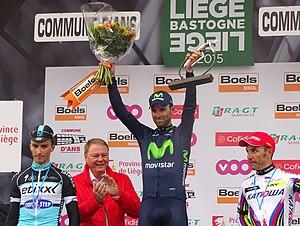
Reportage réalisé le dimanche 26 avril à l'occasion de l'arrivée de Liège-Bastogne-Liège 2015 à Ans, Belgique.
L'équipe cycliste Movistar est une formation espagnole de cyclisme professionnel sur route, intégrée au ProTour depuis sa création en 2005. Héritée des équipes Reynolds, Banesto et Caisse d'épargne, elles aussi dirigées par José Miguel Echavarri, c'est une des plus anciennes équipes du peloton et l'une des plus titrées, notamment grâce à Pedro Delgado, Miguel Indurain, José María Jiménez, Alex Zülle, Francisco Mancebo ou plus récemment Alejandro Valverde et Nairo Quintana.
Alejandro Valverde Belmonte, né le 25 avril 1980 à Monteagudo à Murcie, est un cycliste espagnol, membre de l'équipe Movistar. Professionnel depuis 2002, il a notamment gagné le Tour d'Espagne 2009, ainsi que la Flèche wallonne à cinq reprises en 2006, 2014, 2015, 2016 et 2017, quatre éditions de Liège-Bastogne-Liège, deux éditions de la Classique de Saint-Sébastien et du Critérium du Dauphiné libéré. Il a remporté des étapes et terminé sur le podium des trois grands tours. Ses victoires et bons classements sur les courses majeures lui ont permis de remporter le classement individuel de l'UCI ProTour en 2006 et 2008, puis du World Tour en 2014 et 2015 ce qui est un record. Il a construit son palmarès en bénéficiant d'une combinaison d'aptitudes rares pour un cycliste sur route, étant à la fois un bon grimpeur-puncheur, avec une bonne vitesse au sprint et un coureur de contre-la-montre de qualité. Suspendu pour dopage deux années dans le cadre de l'affaire Puerto, il fait son retour à la compétition en 2012.
La 101ᵉ édition de Liège-Bastogne-Liège a eu lieu le 26 avril 2015. C'est la treizième épreuve de l'UCI World Tour 2015. La course fait partie des classiques ardennaises et est considérée comme un monument du cyclisme. Elle est organisée par Amaury Sport Organisation, également organisateur du Tour de France.